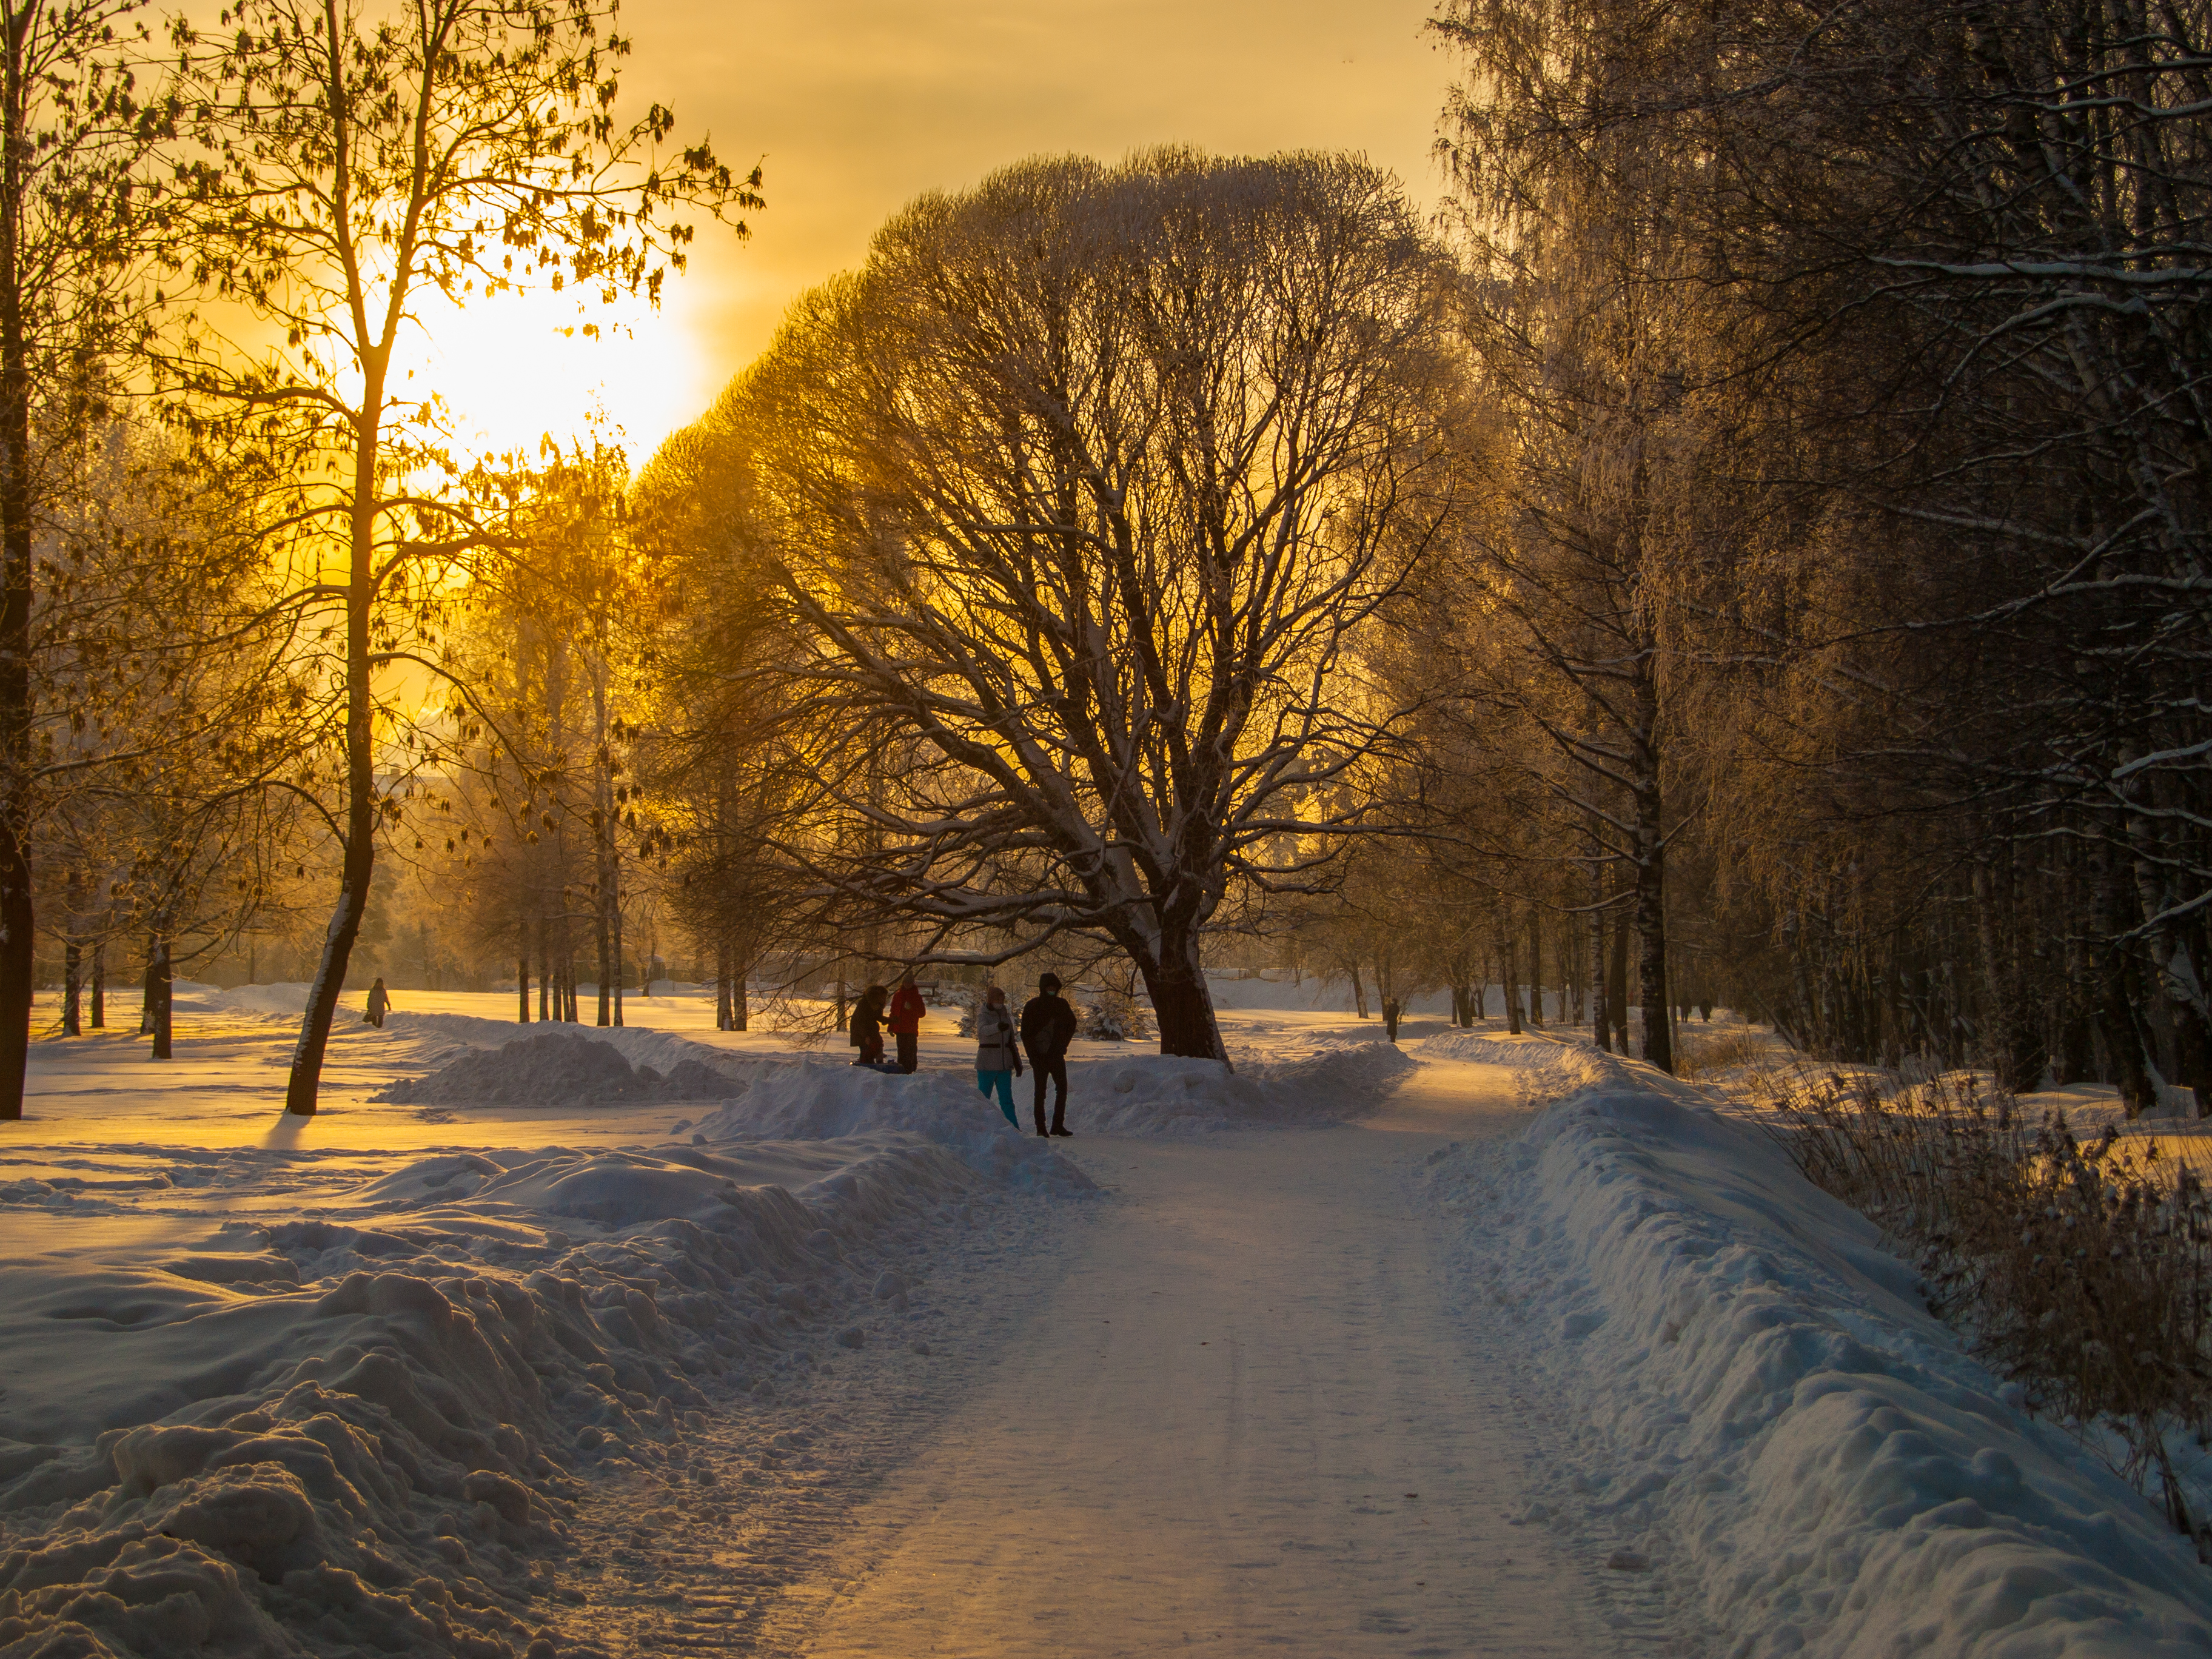
images, sky, snow, plant, leaf, natural landscape, People in nature, branch, wood, tree, twig, sunset, sunlight, freezing, atmospheric phenomenon, biome, cloud, sunrise, woody plant, landscape, thoroughfare, morning, deciduous, road, Tints and shades, forest, geological phenomenon, horizon, dusk, winter, grass, woodland, frost, event, trunk, evening, afterglow, sun, road surface, wilderness, grove, backlighting, heat, red sky at morning, shadow, astronomical object, lane, wildlife, precipitation, recreation, dawn, trail, winter storm, reflection, path, ice